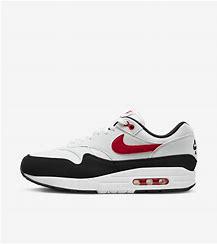
Brand: Nike
Model: Air Max 1 G